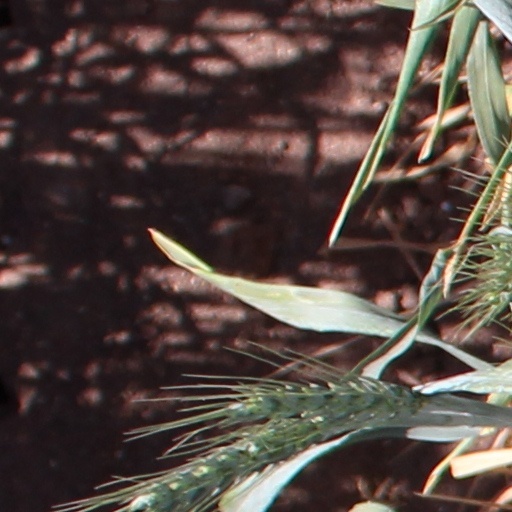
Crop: wheat